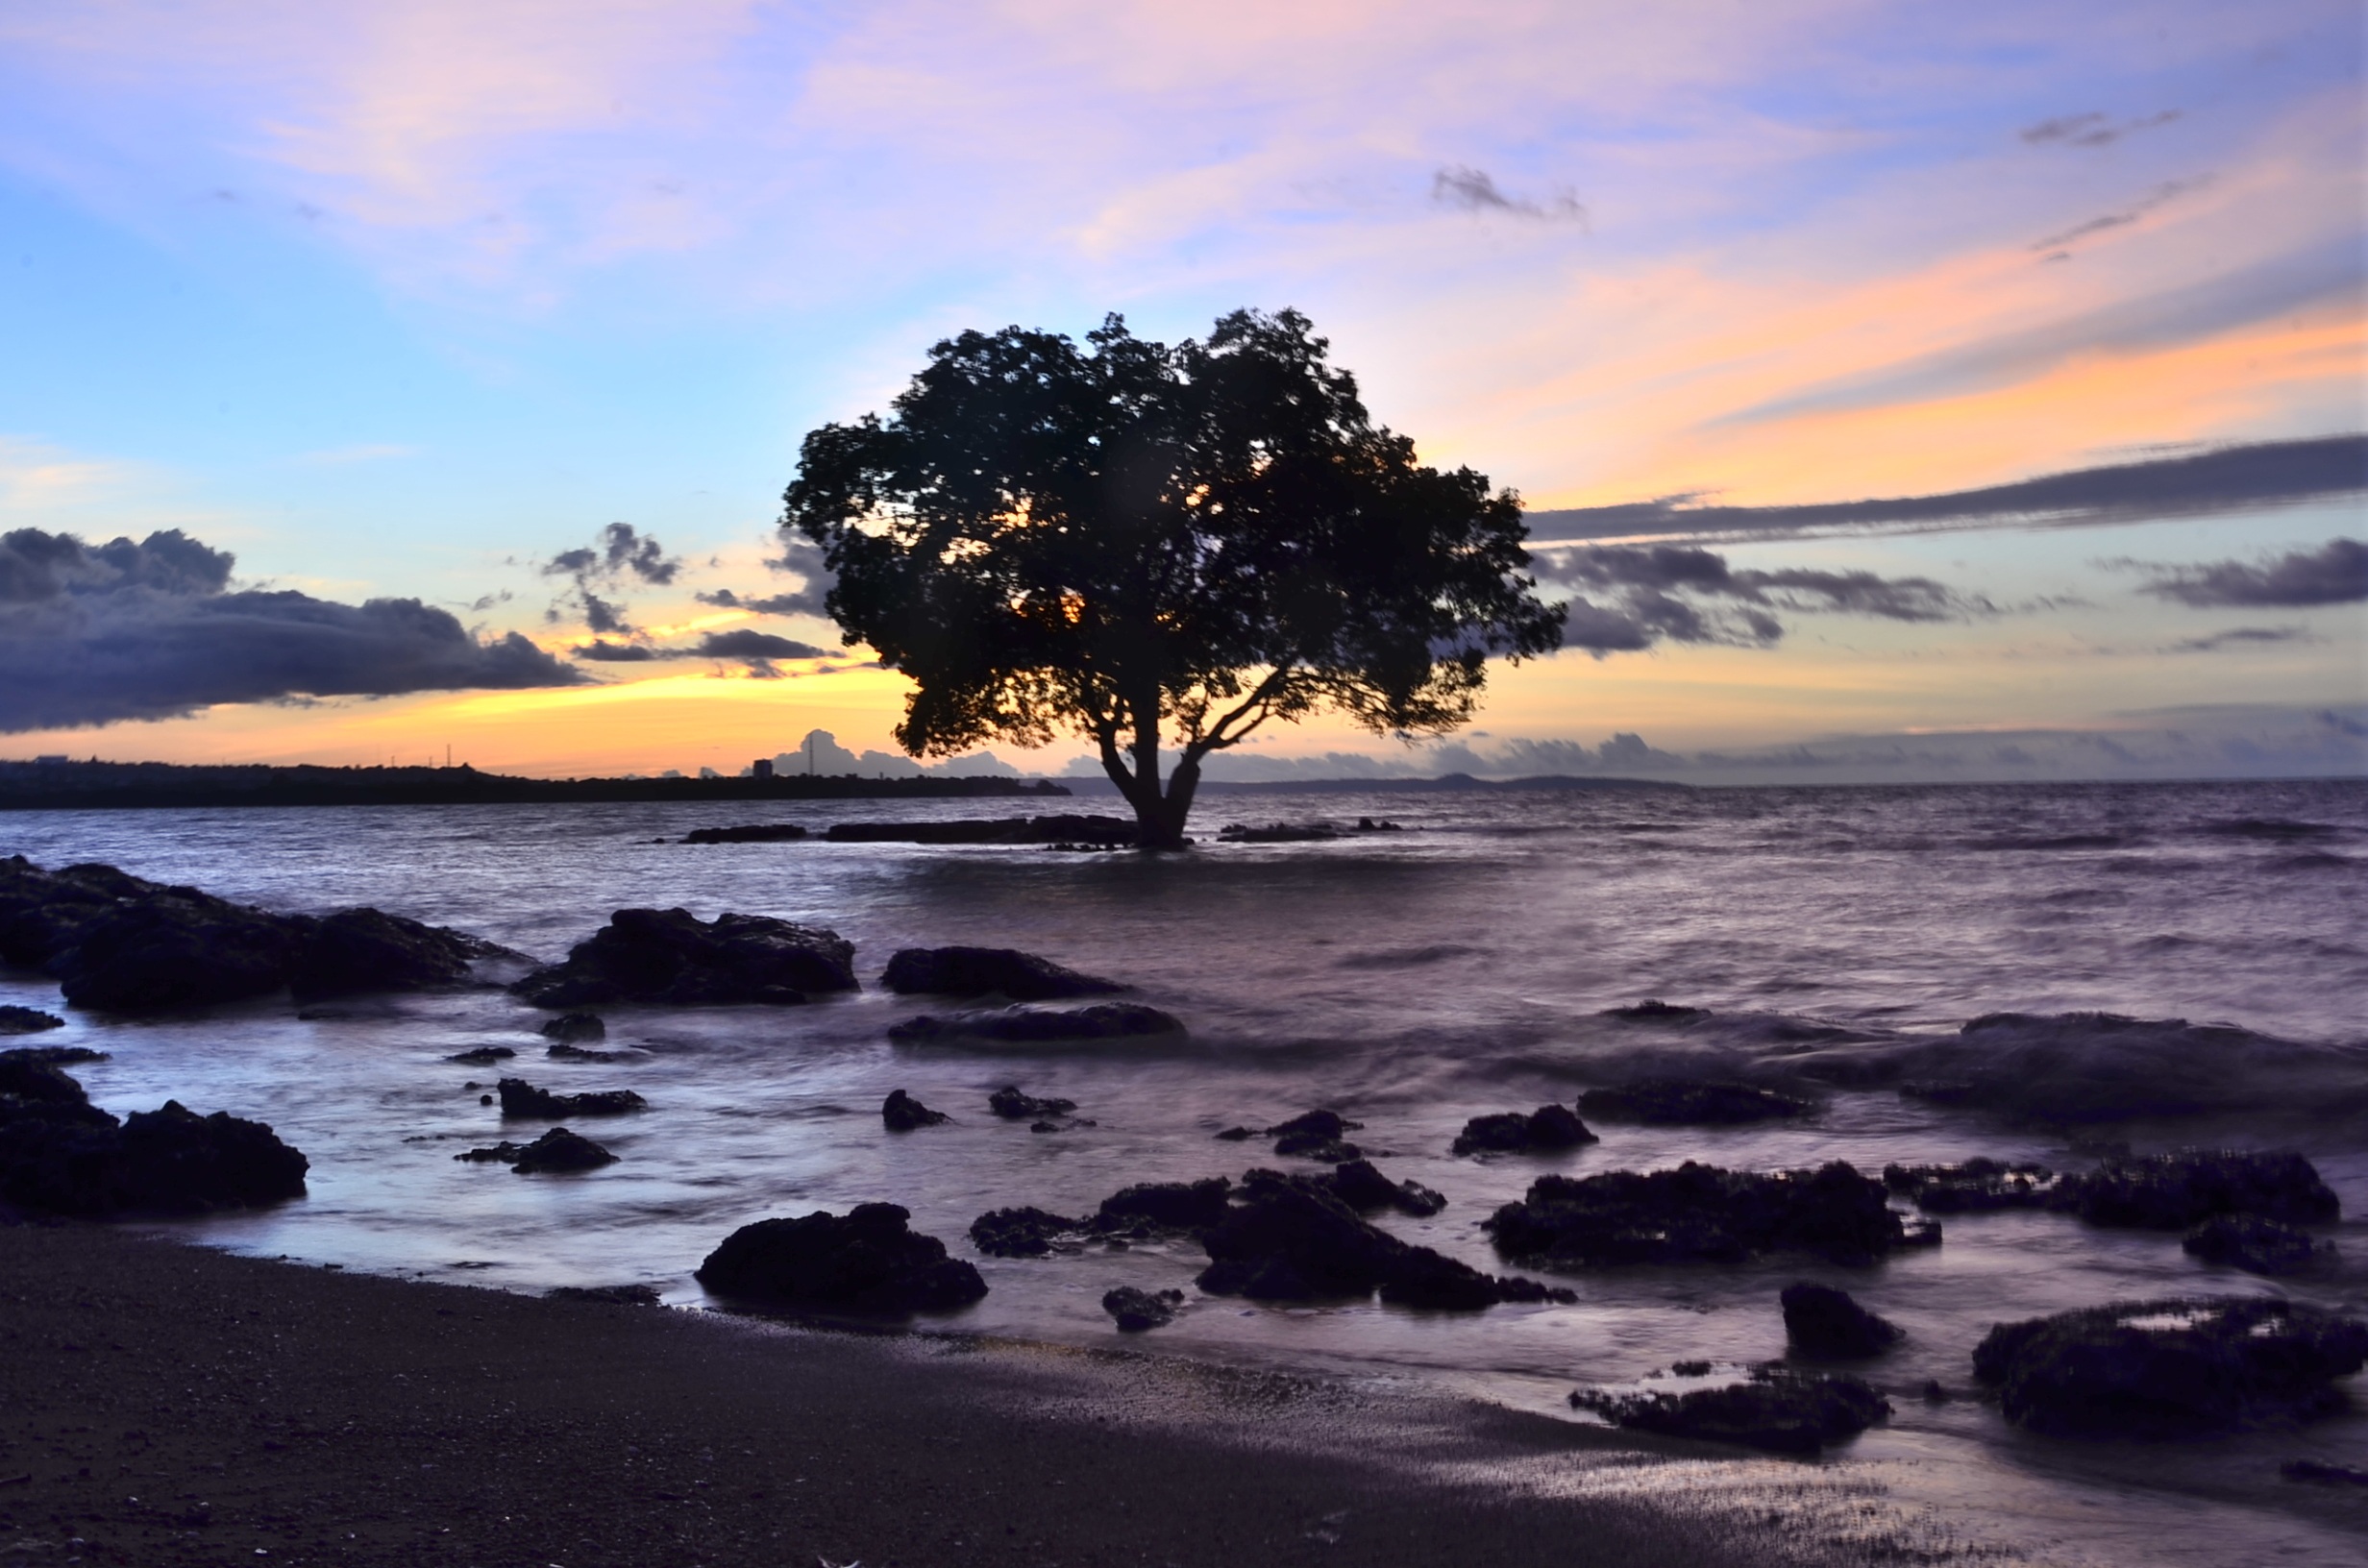
beach, sea, coast, nature, rock, ocean, horizon, cloud, sky, sun, sunrise, sunset, morning, shore, wave, dawn, summer, dusk, evening, cove, reflection, seascape, bay, body of water, indonesia, cape, wind wave, sunset on sea